WEDC

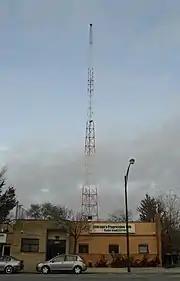
WEDC's former transmitter site on Milwaukee Ave.

In the 1960s, WEDC was purchased by Roman Pucinski for $225,000. Pucinski was a Congressman and later, a Chicago alderman. His mother was a long-time program host and did a daily Polish language program on WGES that included news, interviews, recipes, and commentary of interest to Chicago's Polish community. Pucinski purchased WEDC after WGES dropped all of its foreign language programming to become an all African American-oriented station. The Congressman fought the WGES format change because he wanted to preserve foreign-language radio programming in Chicago. Soon after Pucinski's purchase of the station, WEDC's studios and transmitter were moved to the Jefferson Park neighborhood on Milwaukee Avenue on Chicago's northwest side.